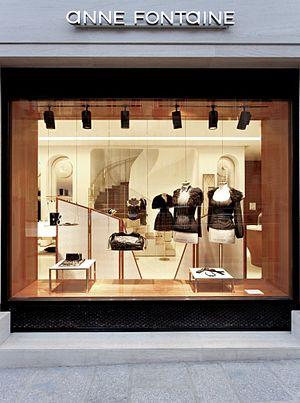
17 rue François 1er, 75008 Paris, France Français